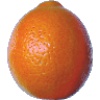
Label: Tangelo 1